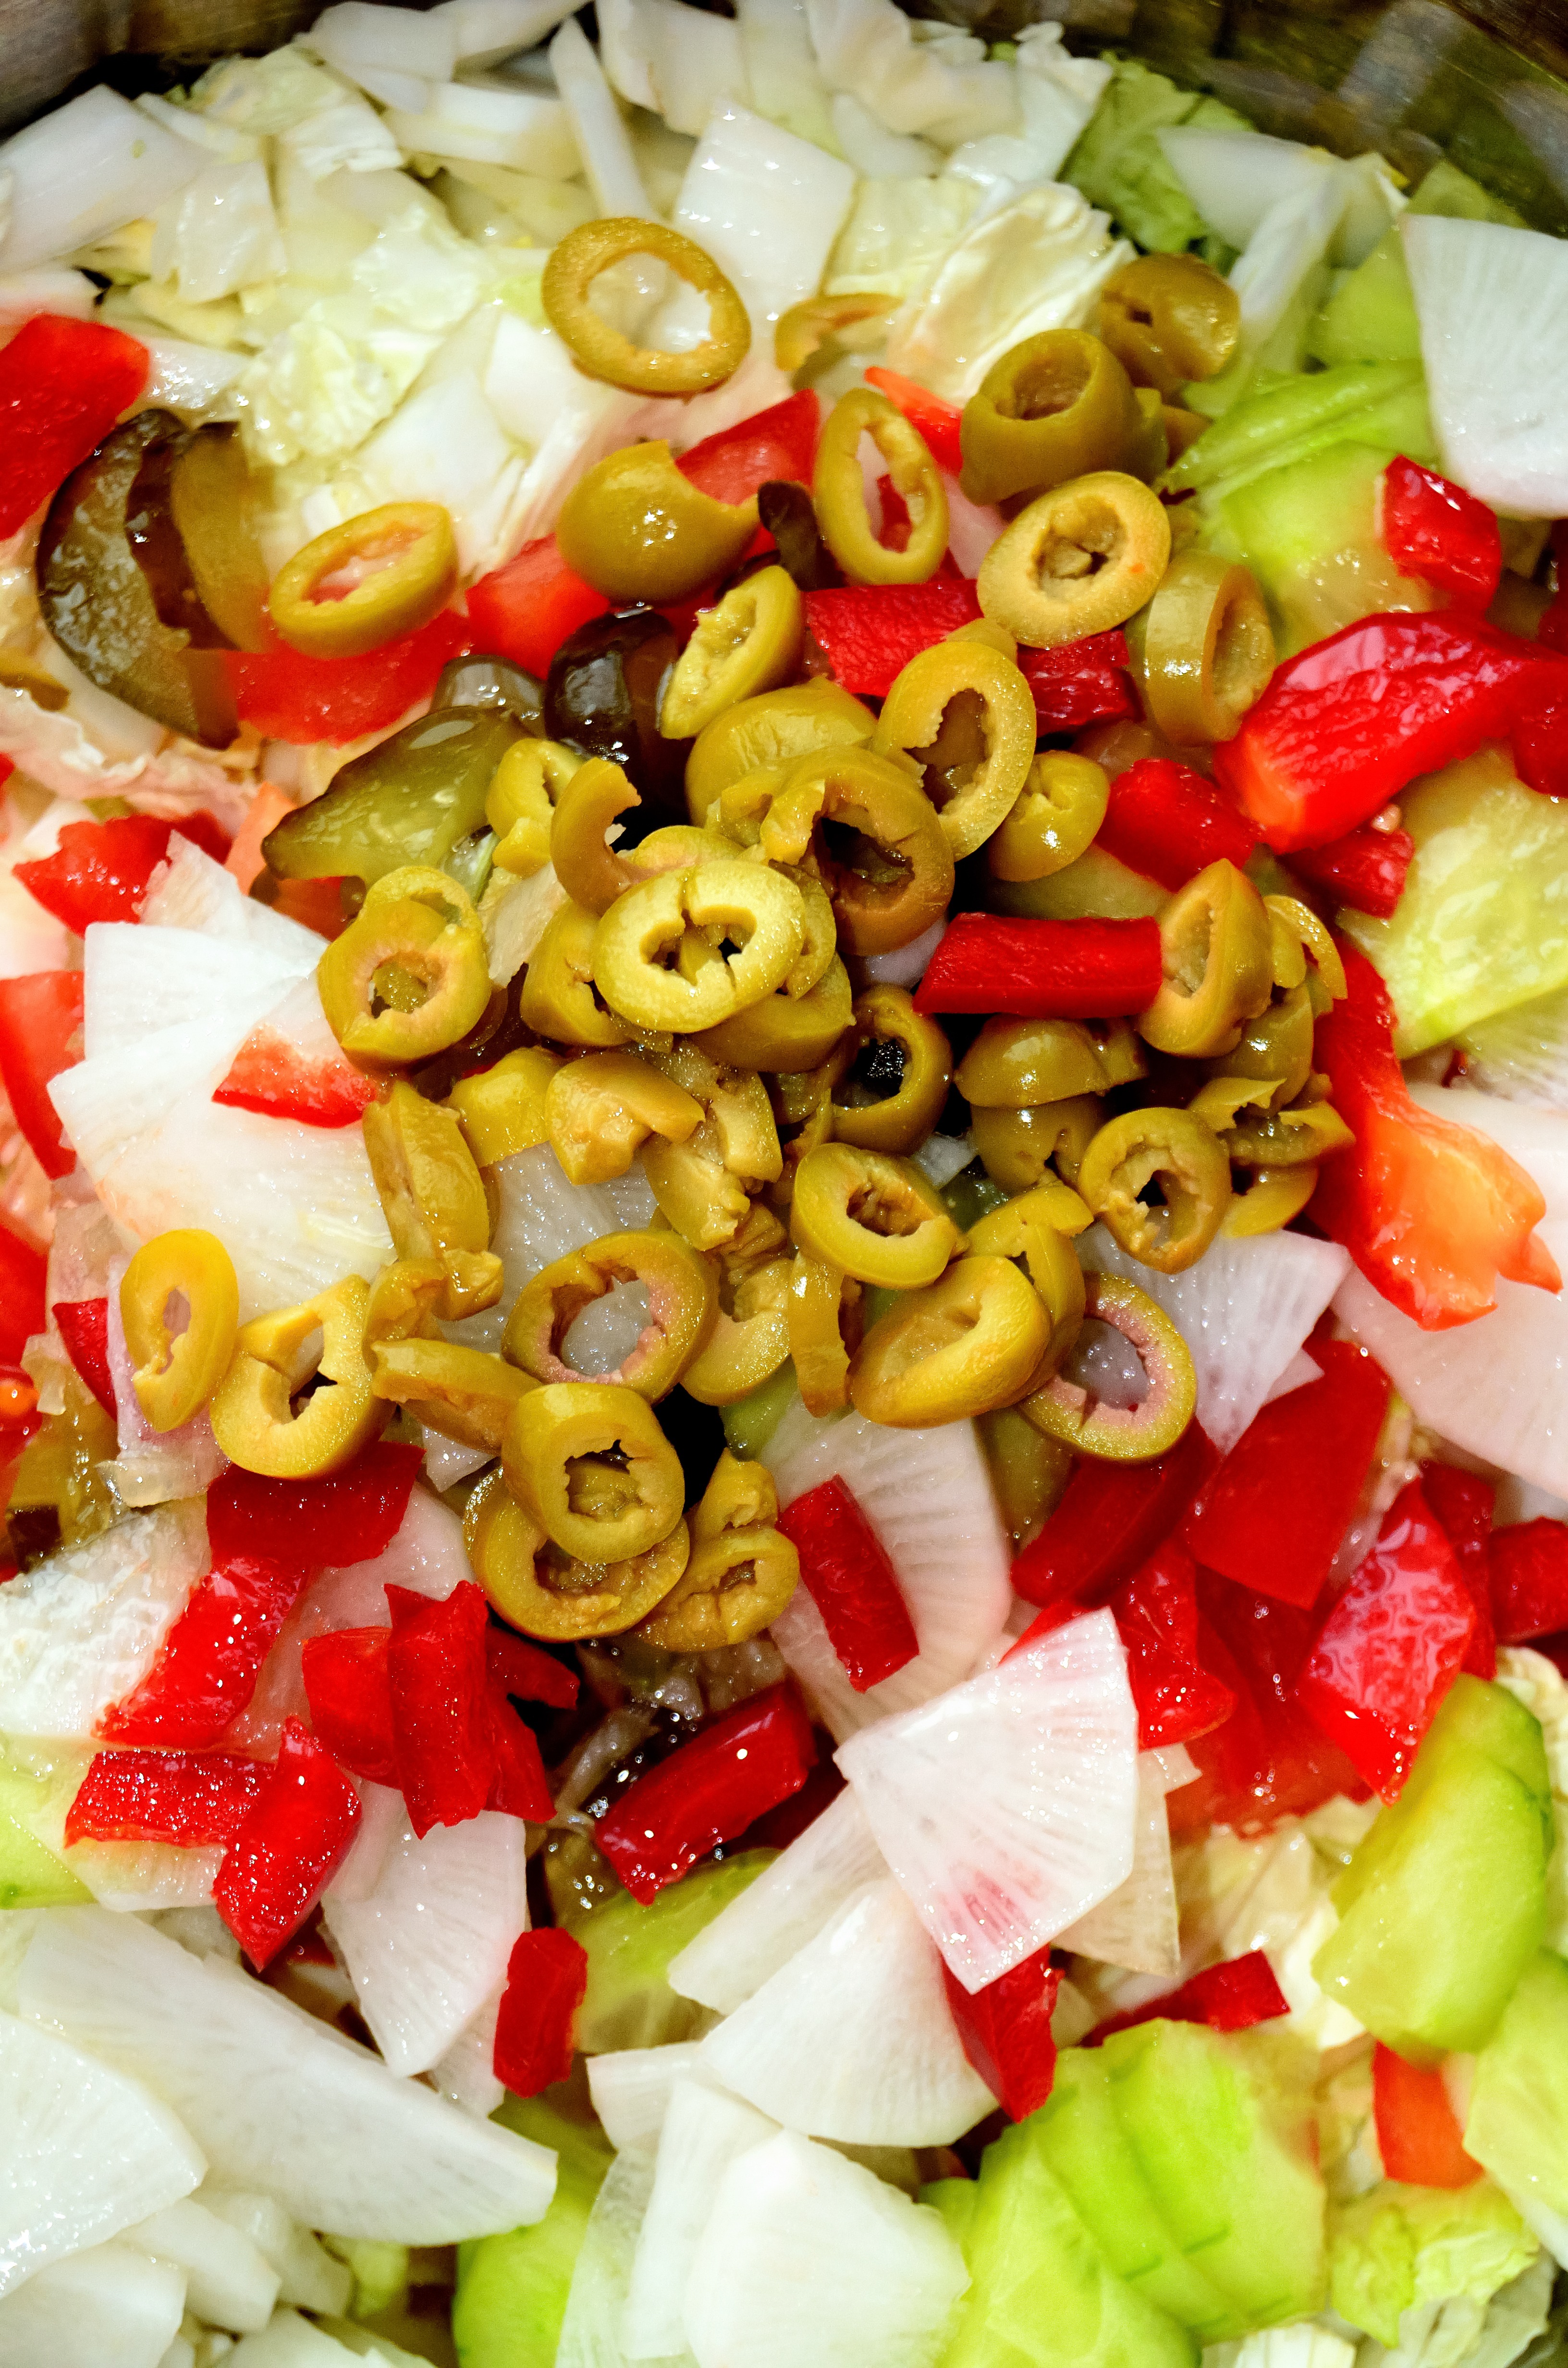
dish, food, salad, produce, vegetable, healthy, cuisine, lettuce, vegetables, tasty, vegetarian food, pasta salad, pig iron, greek food, hors d oeuvre, greek salad